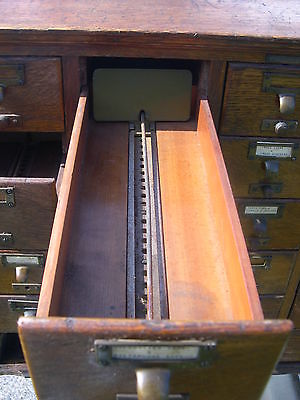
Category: cabinet